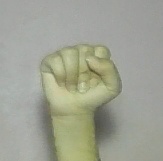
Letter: saad